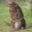
Label: beaver